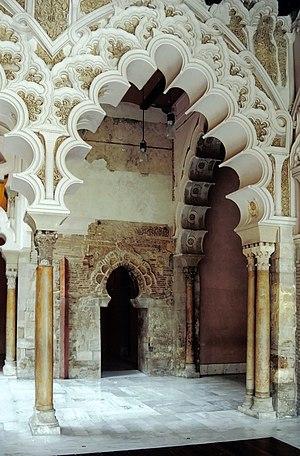
Aljaferia de Saragosse - Portique nord
L'arc polylobé brisé est une variante de l'arc polylobé apparue au XIᵉ siècle en Al-Andalus à l'époque des royaumes de taïfa.
L'arc polylobé est un arc composé d'un nombre impair de petits arcs en plein cintre, apparu au Xᵉ siècle à l'époque du Califat de Cordoue.
L'architecture des royaumes de taïfa est l'architecture qui succéda au XIᵉ siècle en al-Andalus à l'architecture omeyyade après l'éclatement du Califat de Cordoue en une série de royaumes appelés "royaumes de factions" ou "royaumes de taïfa".
L'arc outrepassé brisé est une variante de l'arc outrepassé apparue au XIᵉ siècle en Al-Andalus à l'époque des royaumes de taïfa.